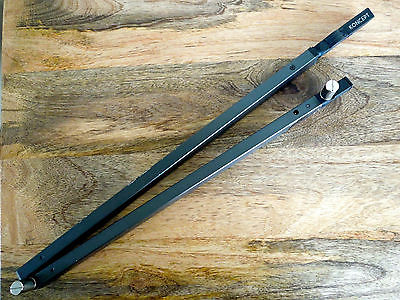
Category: lamp